St. Stephen's Church, Copenhagen

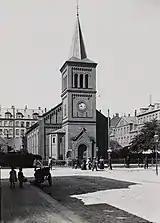
The church photographed by Fritz Theodor Benzen in 1902

It was decided to name the church after Saint Stephen, one of the seven deacons appointed by the Apostles to distribute food and charitable aid to poorer members of the community in the early church, reflecting the fire social conditions that characterized the outer Nørrebro area.